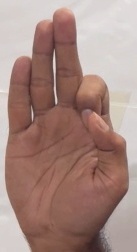
ASL sign: F